Rebreather diving

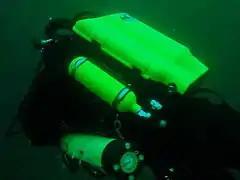
Close up side view of diver using Inspiration electronically controlled closed circuit rebreather

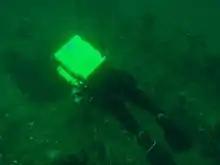
Diver using Inspiration rebreather at the wreck of the MV Orotava

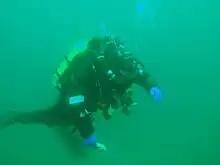
Diver using Inspiration rebreather

The mixed gas closed circuit rebreather can provide an optimised gas mixture for any given depth and duration, and does this with great precision and efficiency of gas usage until it fails, and there are several ways it can fail. Many of the failure modes are not easily identified by the diver without the use of sensors and alarms, and several failure modes can reduce the gas mixture to one unsuitable for supporting life. This problem can be managed by monitoring the state of the system and taking appropriate action when it diverges from the intended state. The composition of the loop gas is inherently unstable, so a control system with feedback is required. Oxygen partial pressure, which is the characteristic to be controlled, must be measured and the value provided to the control system for corrective action. The control system may be the diver or an electronic circuit. The measuring sensors are susceptible to failure for various reasons, so more than one is required, so that if one fails without warning, the diver can use the to make a controlled termination of the dive.